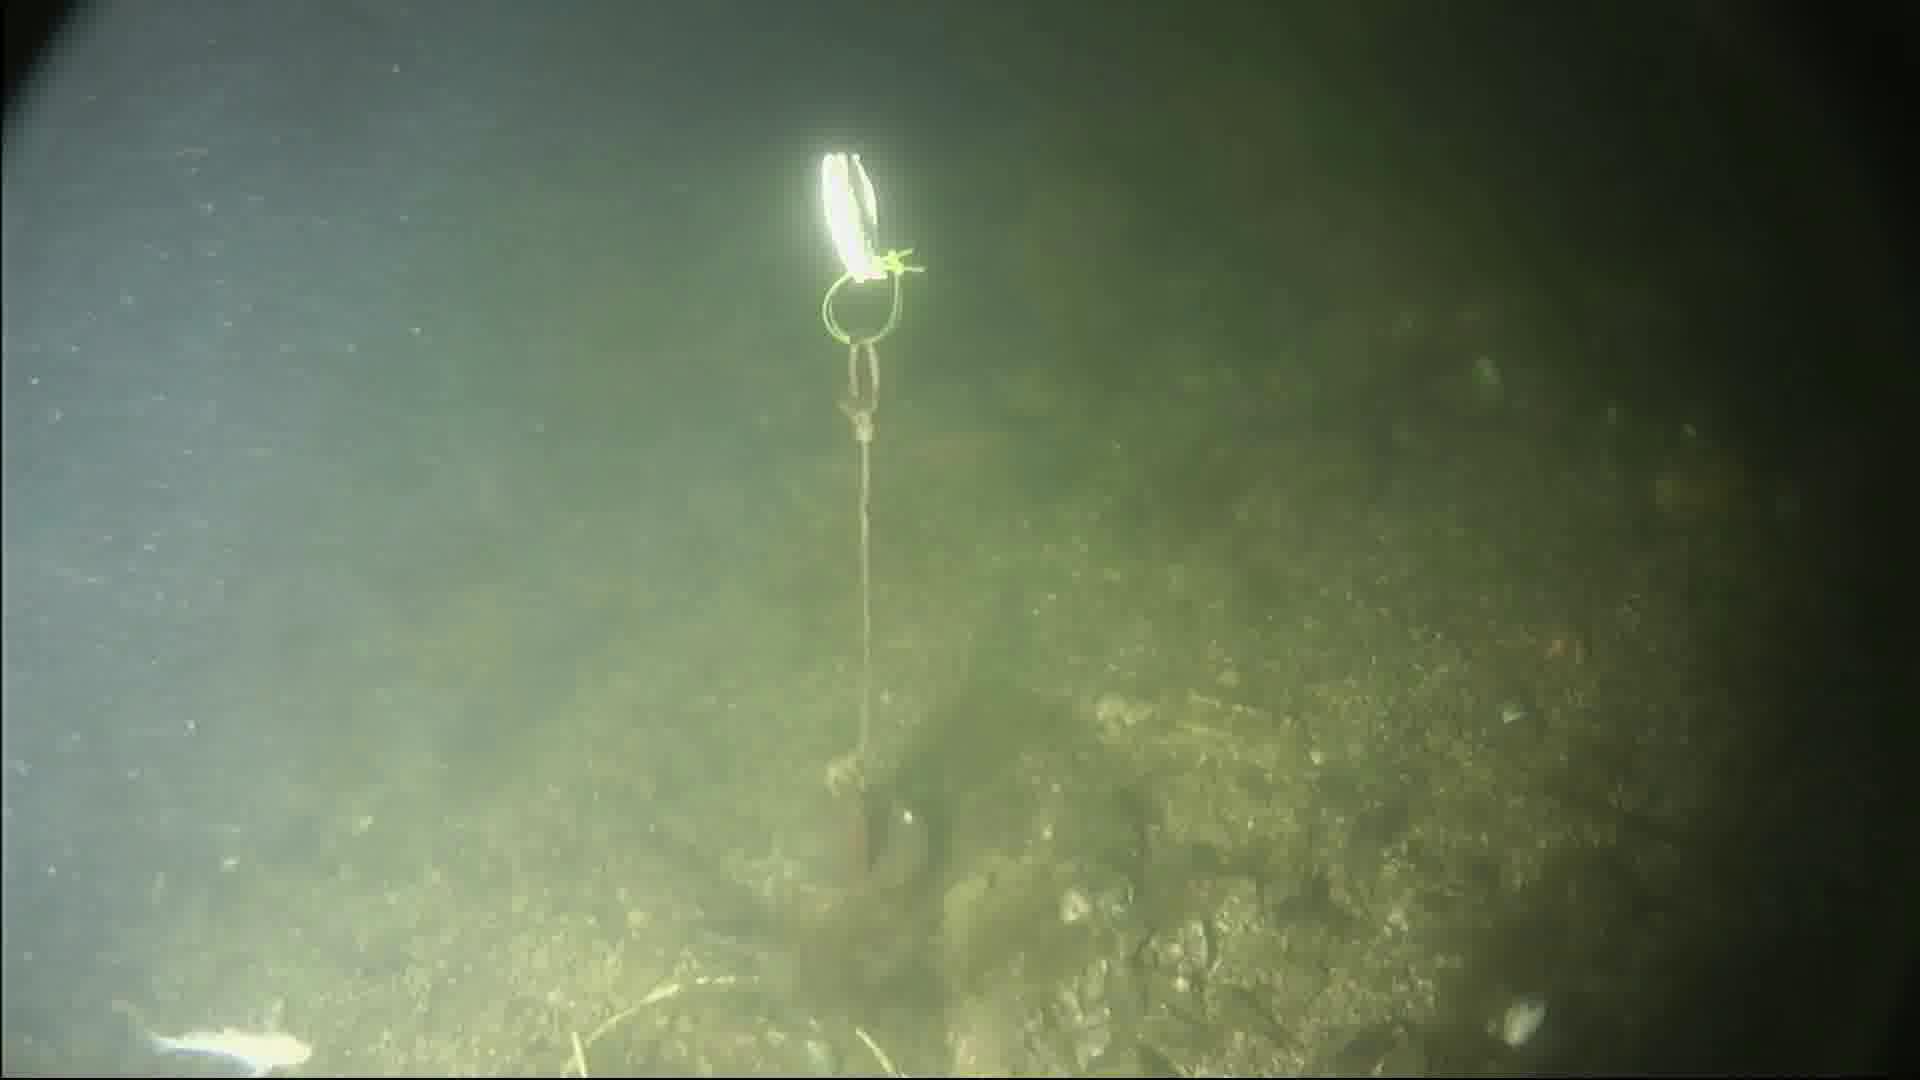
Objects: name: small_fish